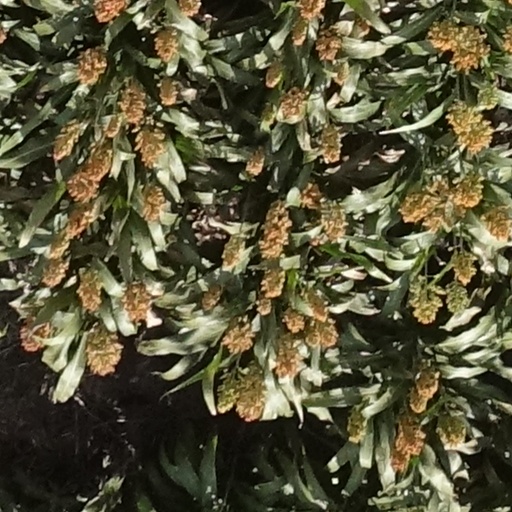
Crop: sorghum